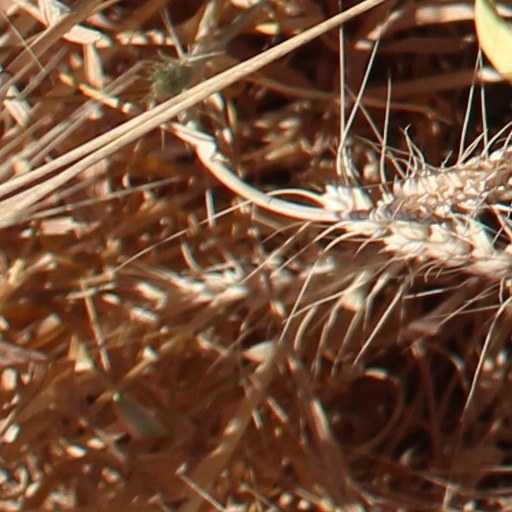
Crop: wheat